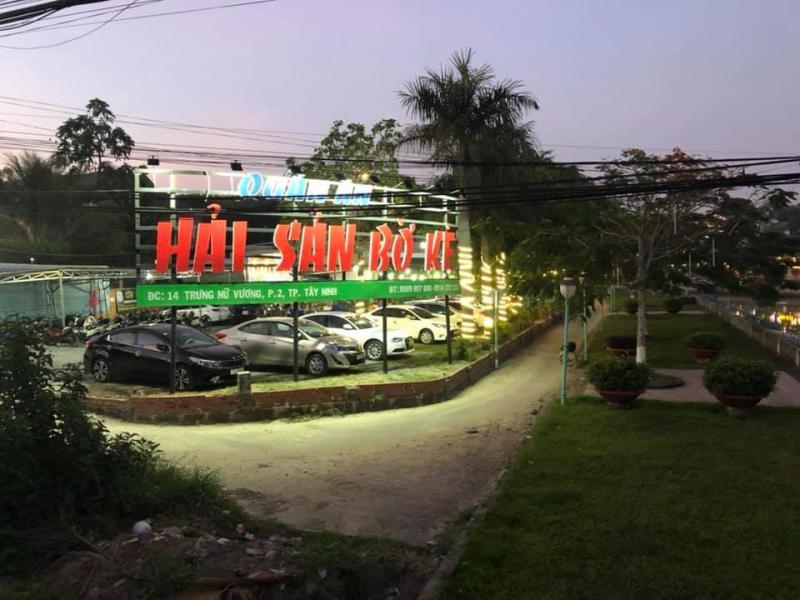
đây là khung cảnh nhìn từ bên ngoài của một nhà hàng